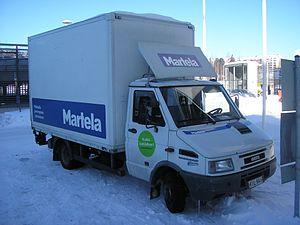
Martela Oyj est un fabricant finlandais d'ameublement de bureau et de mobilier scolaire. Martela fournit également des services de conception d'aménagement des espaces de travail, de recyclage de meubles et de déménagement.